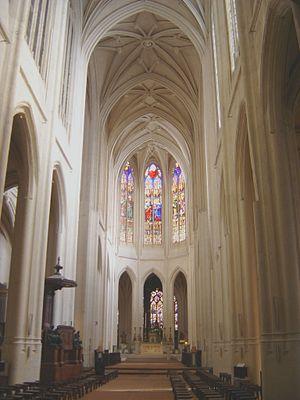
Église St-Gervais-et-Protais à Paris, France. Église gothique tardive (1494-17ème sièvle) avec une façade classique (1616-1621). Vue à travers la nef vers l'est.